Alisa Melekhina

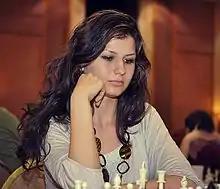
Alisa Melekhina, US Open 2010 in Orlando, FL

Alisa Melekhina (born June 26, 1991) is one of the top female chess players in the United States, a classically trained ballerina, and an alumna of the University of Pennsylvania Law School and Drexel University.